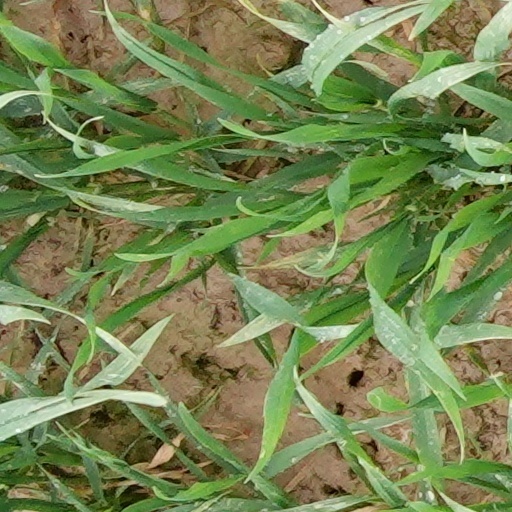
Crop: wheat